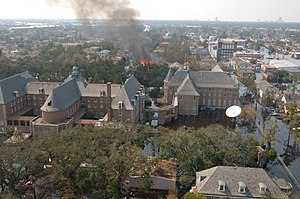
Global opvarmning / Observerede og forventede effekter på samfund / Økonomiske konsekvenser
Skader på infrastruktur, private og offentlige bygninger, sygdom og nedsat livskvalitet er eksempler på hvordan ekstremvejr får økonomiske konsekvenser i stor skala, hvis hyppigheden og omfanget af det ekstreme vejr øges. Her fra New Orleans i Louisiana i USA under Orkanen Katrina i 2005.